In Praise of Polytheism

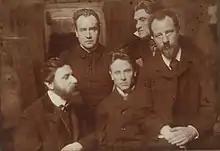
Jacob Taubes likened the views in the essay to those of the "Kosmiker" group (pictured from left to right: Karl Wolfskehl, Alfred Schuler, Ludwig Klages, Stefan George and Albert Verwey).

Several German-speaking philosophers in the 20th century addressed concerns about meaning in the contemporary world by discussing modernity in religious terms. They were inspired by the secularisation theorem associated with Carl Schmitt and Karl Löwith, which posits that there is a continuity between theology and secular politics or science. Schmitt discussed this under the label of political theology, which he summarised by writing that "all significant concepts of the modern theory of the state are secularized theological concepts".